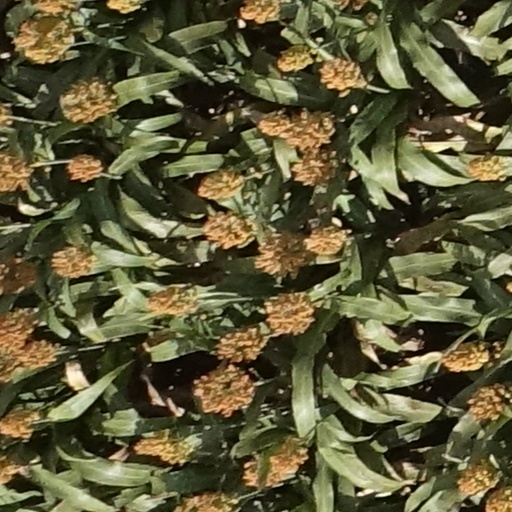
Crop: sorghum